Lower East Side

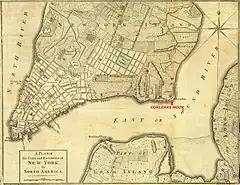
Corlears Hook (red arrow) is Crown Point in this British map of 1776; "Delaney's [sic] New Square" (blue square northwest of Corlears Hook) was never built

The population of the Dutch colony of New Amsterdam was located primarily below the current Fulton Street, while north of it were a number of small plantations and large farms called ""bouwerij"" ("bowery", equivalent to ""boerderij"" in present-day Dutch). Around these farms were a number of enclaves of free or "half-free" Africans, which served as a buffer between the Dutch and the Native Americans. One of the largest of these was located along the modern Bowery between Prince Street and Astor Place, as well as the "only separate enclave" of this type within Manhattan. These black farmers were some of the earliest settlers of the area.